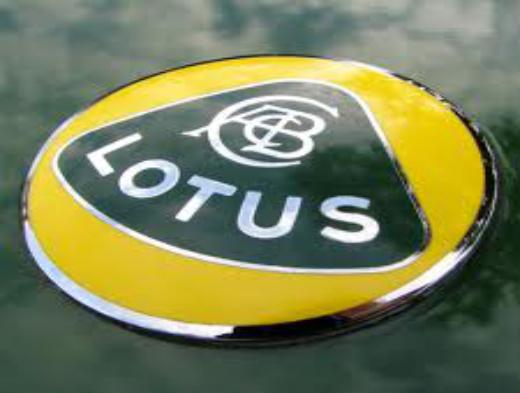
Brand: Lotus Cars
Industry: Transportation